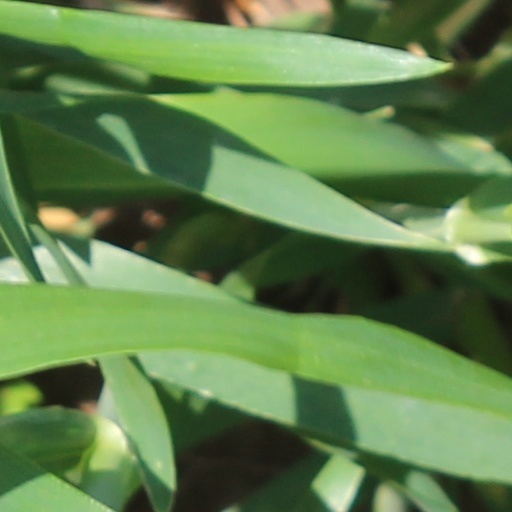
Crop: wheat